LGBTQ movements in the United States

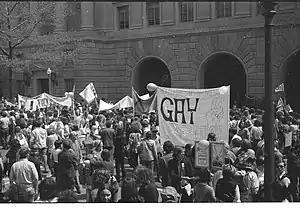
Gay liberation demonstration in Washington D.C.

The police raid on the Stonewall Inn, a gay bar in Greenwich Village in New York City in June 1969, generated an unprecedented riot among the patrons. This event served as a catalyst for the emergence of a new breed of gay militant activists quite unlike the more conventional organizations of the past two decades, and became known as gay liberation. Within weeks of the Stonewall event, gay and lesbian activists organized the Gay Liberation Front (GLF). It was formed in New York City in summer of 1969, and in Los Angeles by activist Morris Kight the same year.